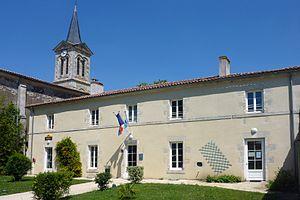
Mairie La Ronde Charente-Maritime France
La Ronde est une commune du sud-ouest de la France située dans le département de la Charente-Maritime. Ses habitants sont appelés les Rondelais et les Rondelaises.